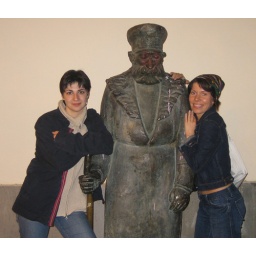
Dvornik: man who takes care of the yard and the pavement in front of a house